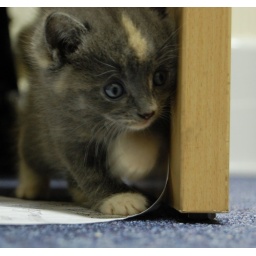
This little girl is so adventurous, running round the office under the tables and chairs